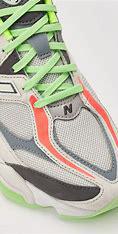
Brand: New
Model: Balance 90